State University of New York College of Environmental Science and Forestry

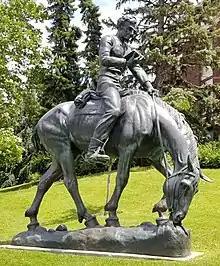
"Young Abe Lincoln on Horseback", sculpture by Anna Hyatt Huntington, on the ESF campus

The first dean of the college was William L. Bray, a Ph.D., graduate from the University of Chicago, botanist, plant ecologist, biogeographer and Professor of Botany at Syracuse University. In 1907 he was made head of the botany department at Syracuse, and in 1908 he started teaching a forestry course in the basement of Lyman Hall. Bray was an associate of Gifford Pinchot, who was the first Chief of the United States Forest Service. In 1911, in addition to assuming the deanship of forestry, Bray organized the Agricultural Division at Syracuse University. He remained at Syracuse until 1943 as chair of botany and Dean of the Syracuse Graduate School.